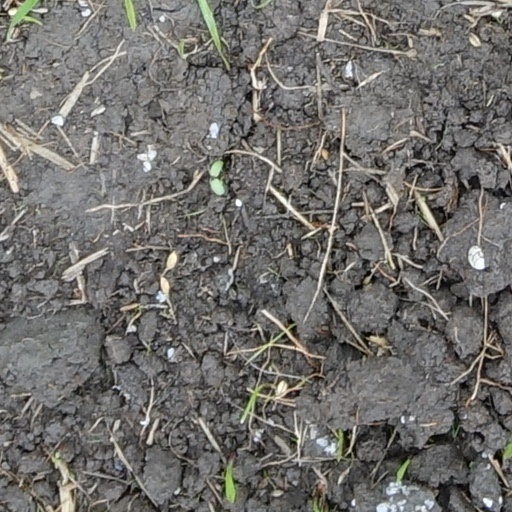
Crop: wheat